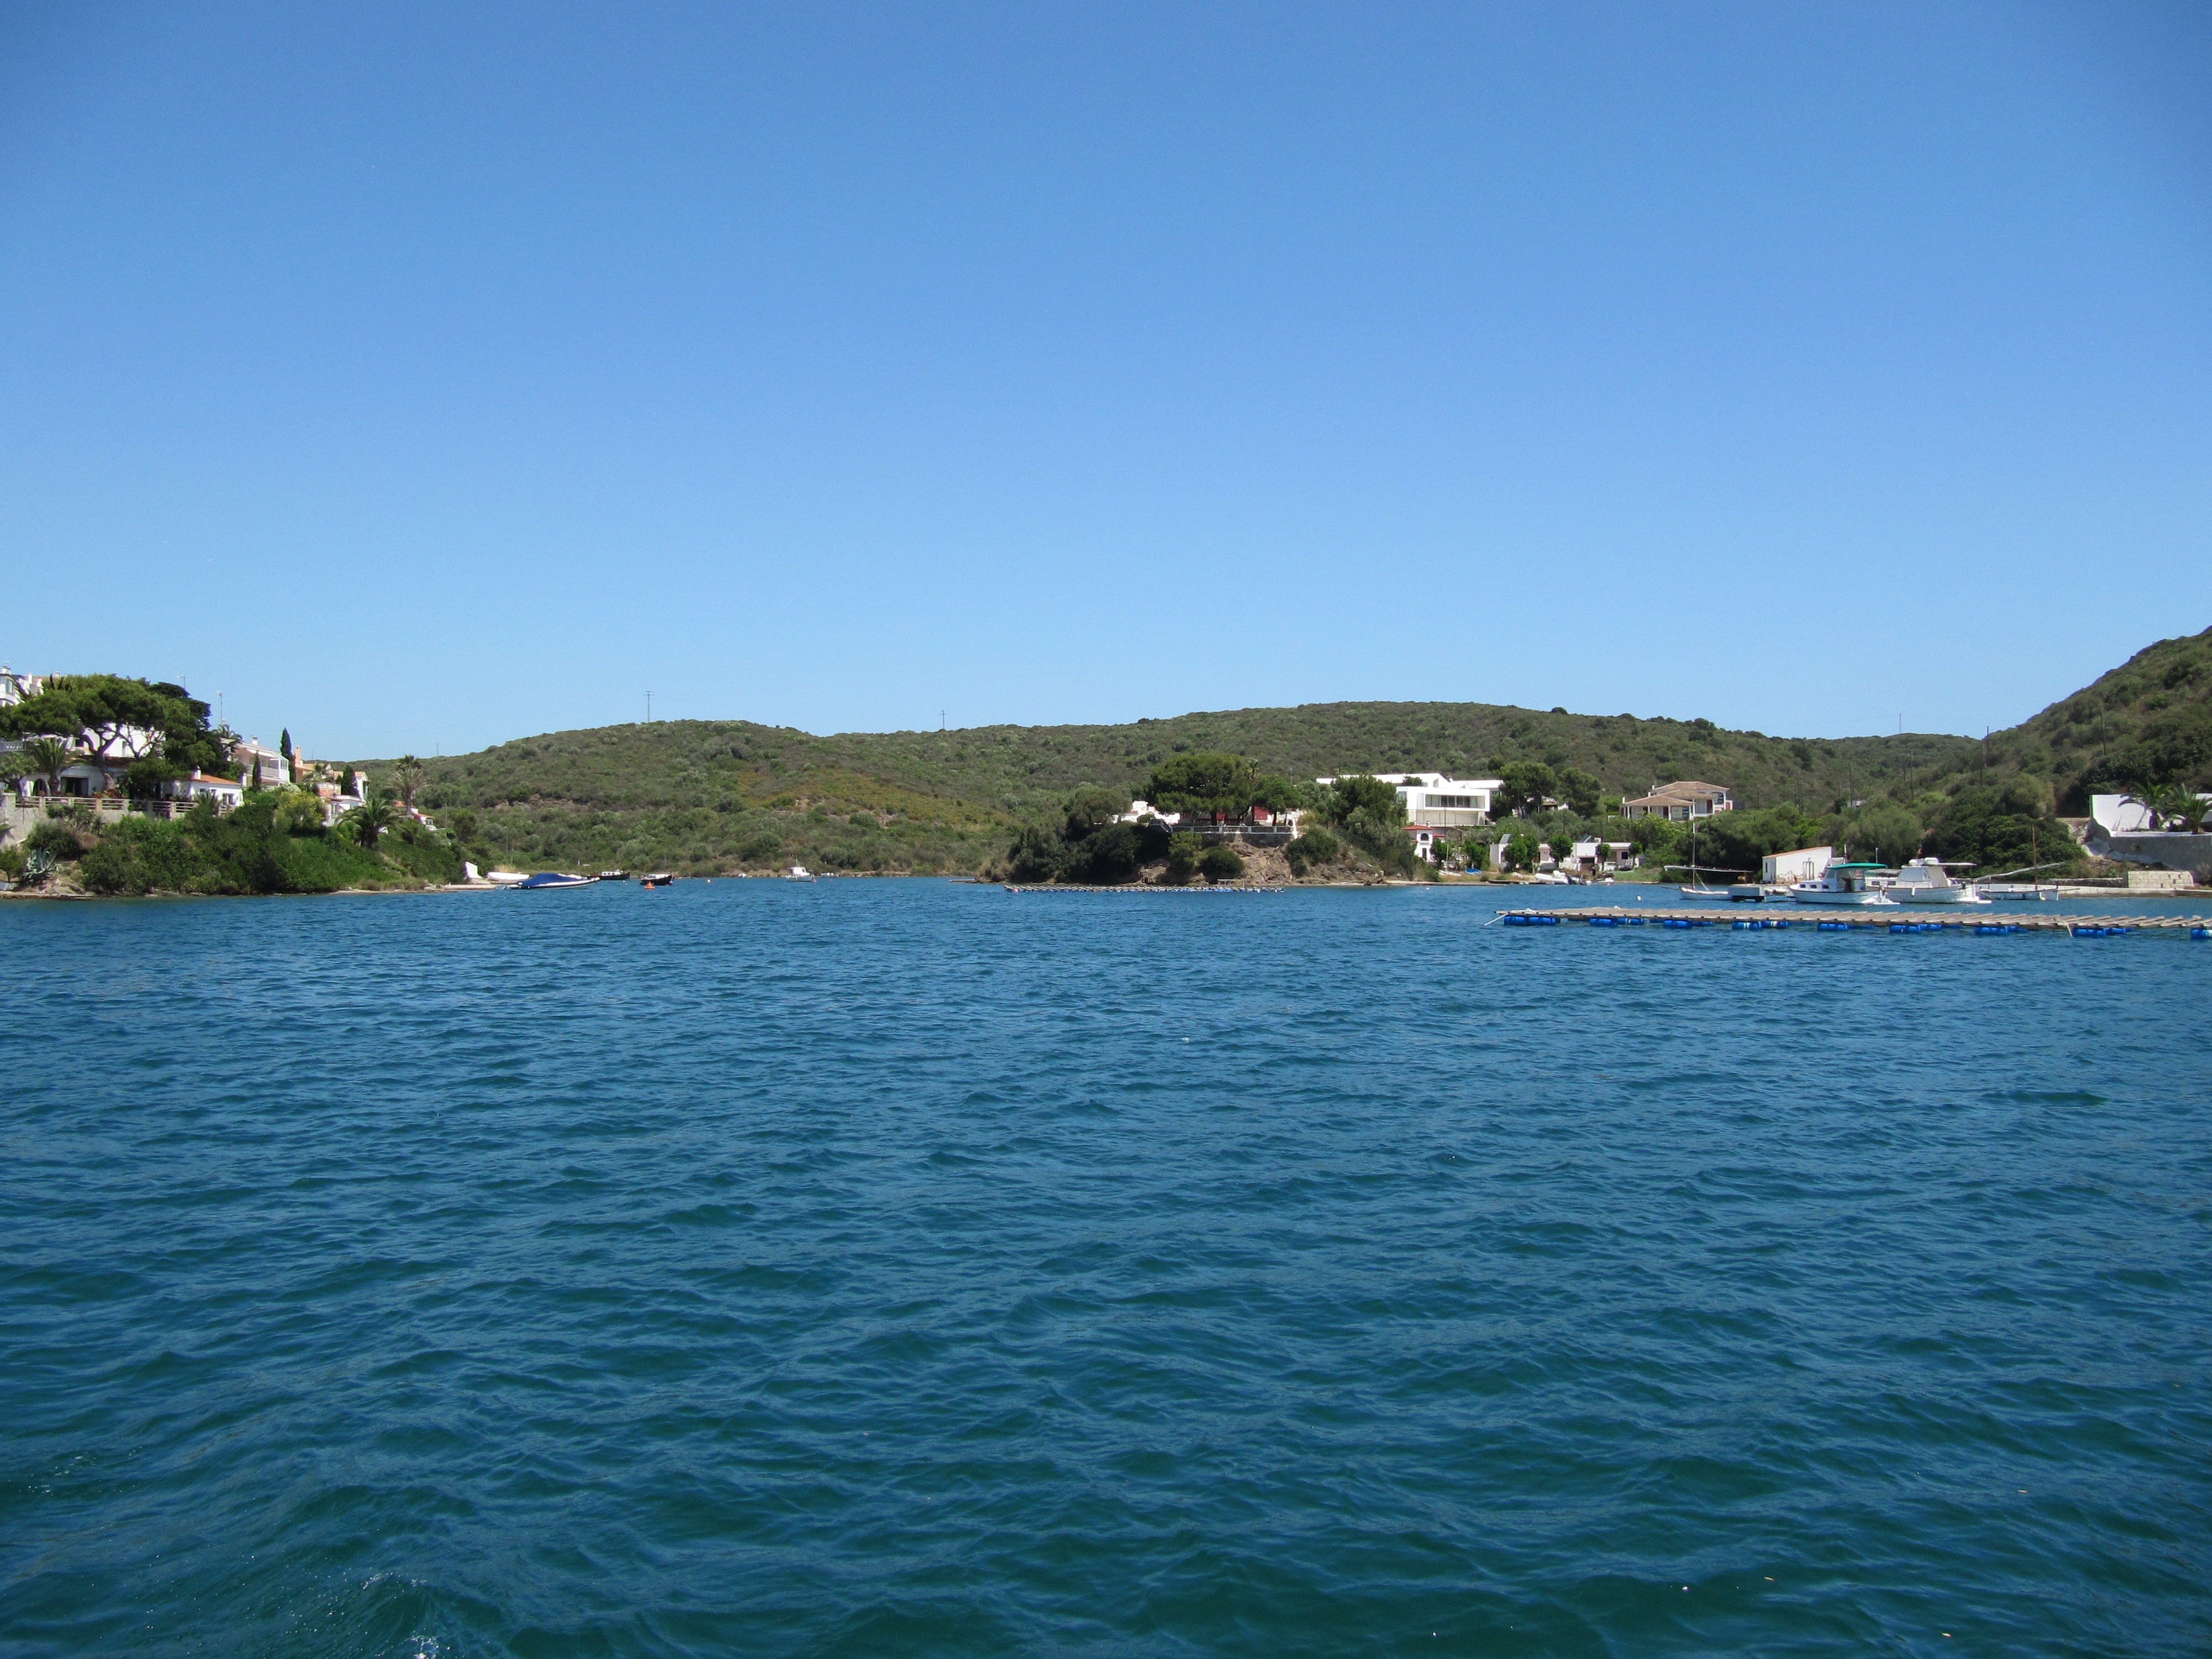
sea, coast, nature, boat, shore, lake, summer, vacation, seaside, cove, vehicle, holiday, lagoon, bay, island, body of water, boating, mountains, forests, costa, archipelago, cape, islet, landform